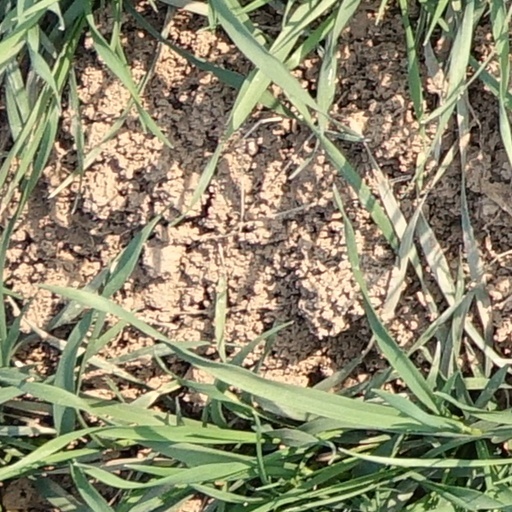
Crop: wheat